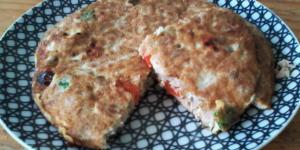
tortilla de atun y pimientos